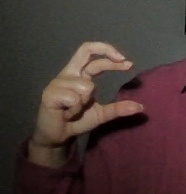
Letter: thal